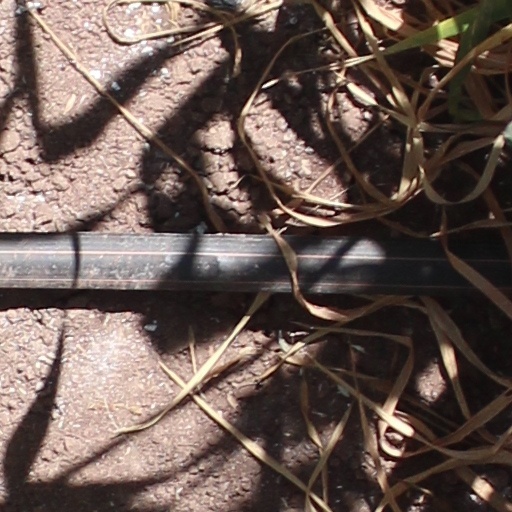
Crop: wheat